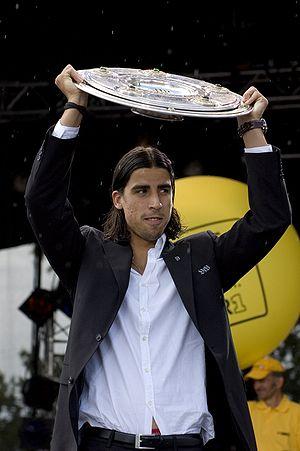
Sami Khedira, né le 4 avril 1987 à Stuttgart, est un footballeur international allemand possédant aussi la nationalité tunisienne, qui évolue au poste de milieu de terrain à la Juventus.